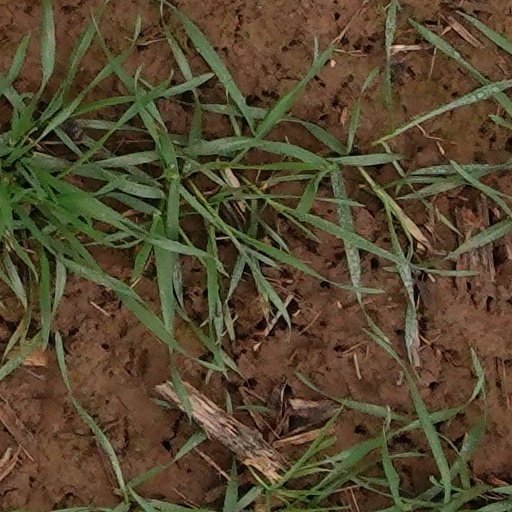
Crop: wheat